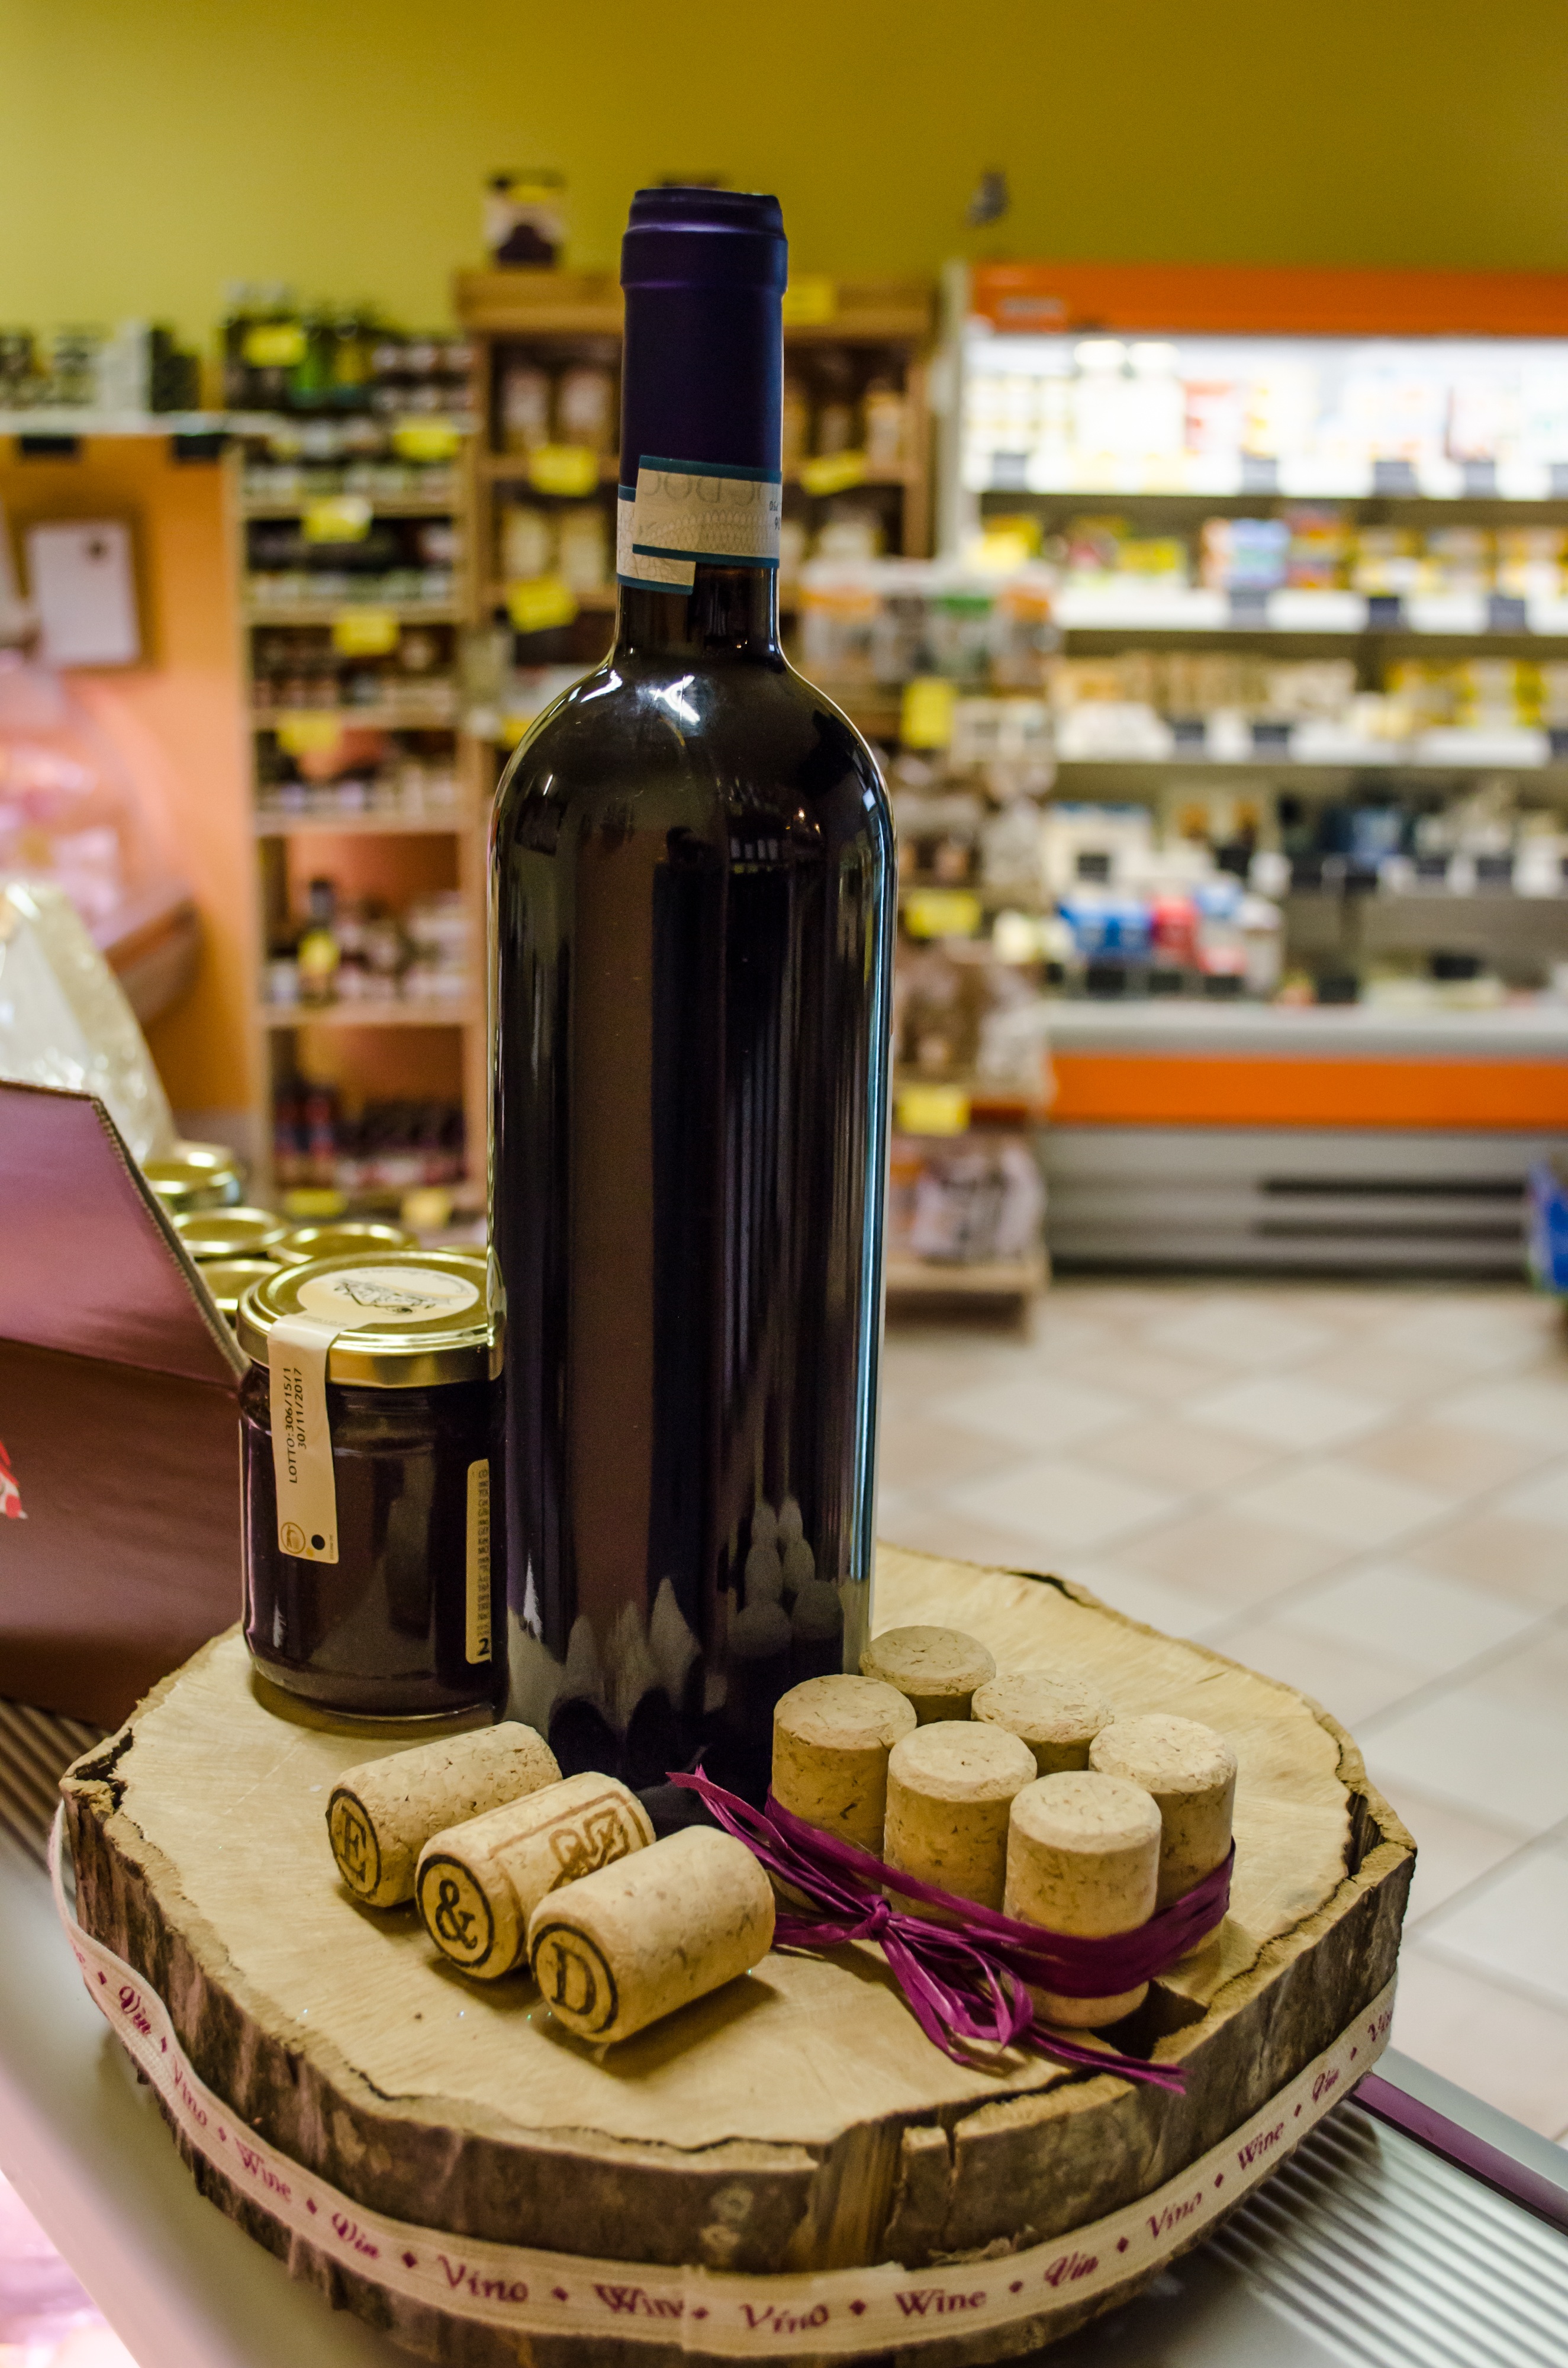
wood, wine, counter, food, red, bottle, red wine, alcohol, bottles, liqueur, cellar, enoteca, bottles of wine, bottle of wine, wines, flavor, distilled beverage